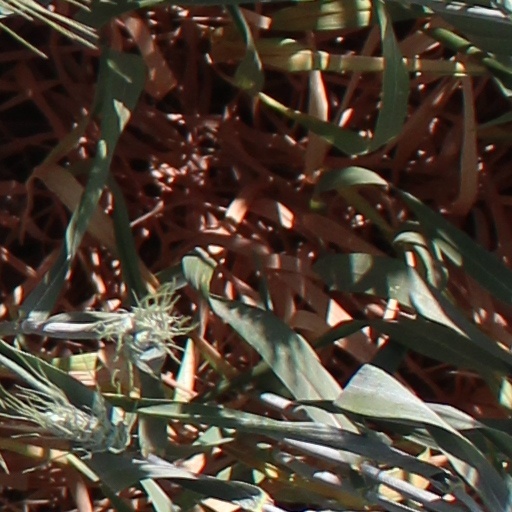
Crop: wheat